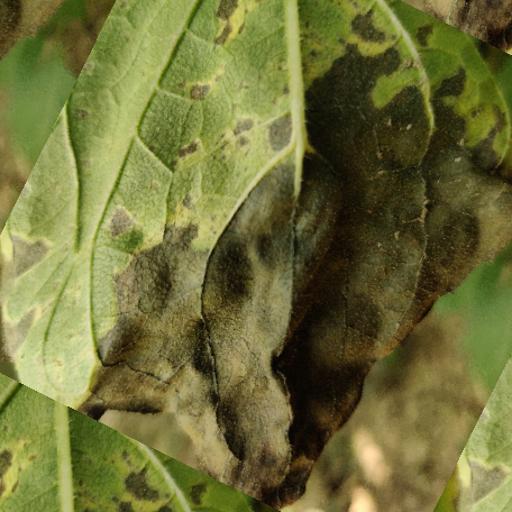
Label: Leaf_scars